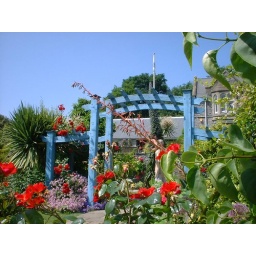
The late (wantonly murdered), British TV journalist/presenter/personality Jill Dando's Memorial Garden in her home town, Weston-Super-Mare, North Somerset, England.